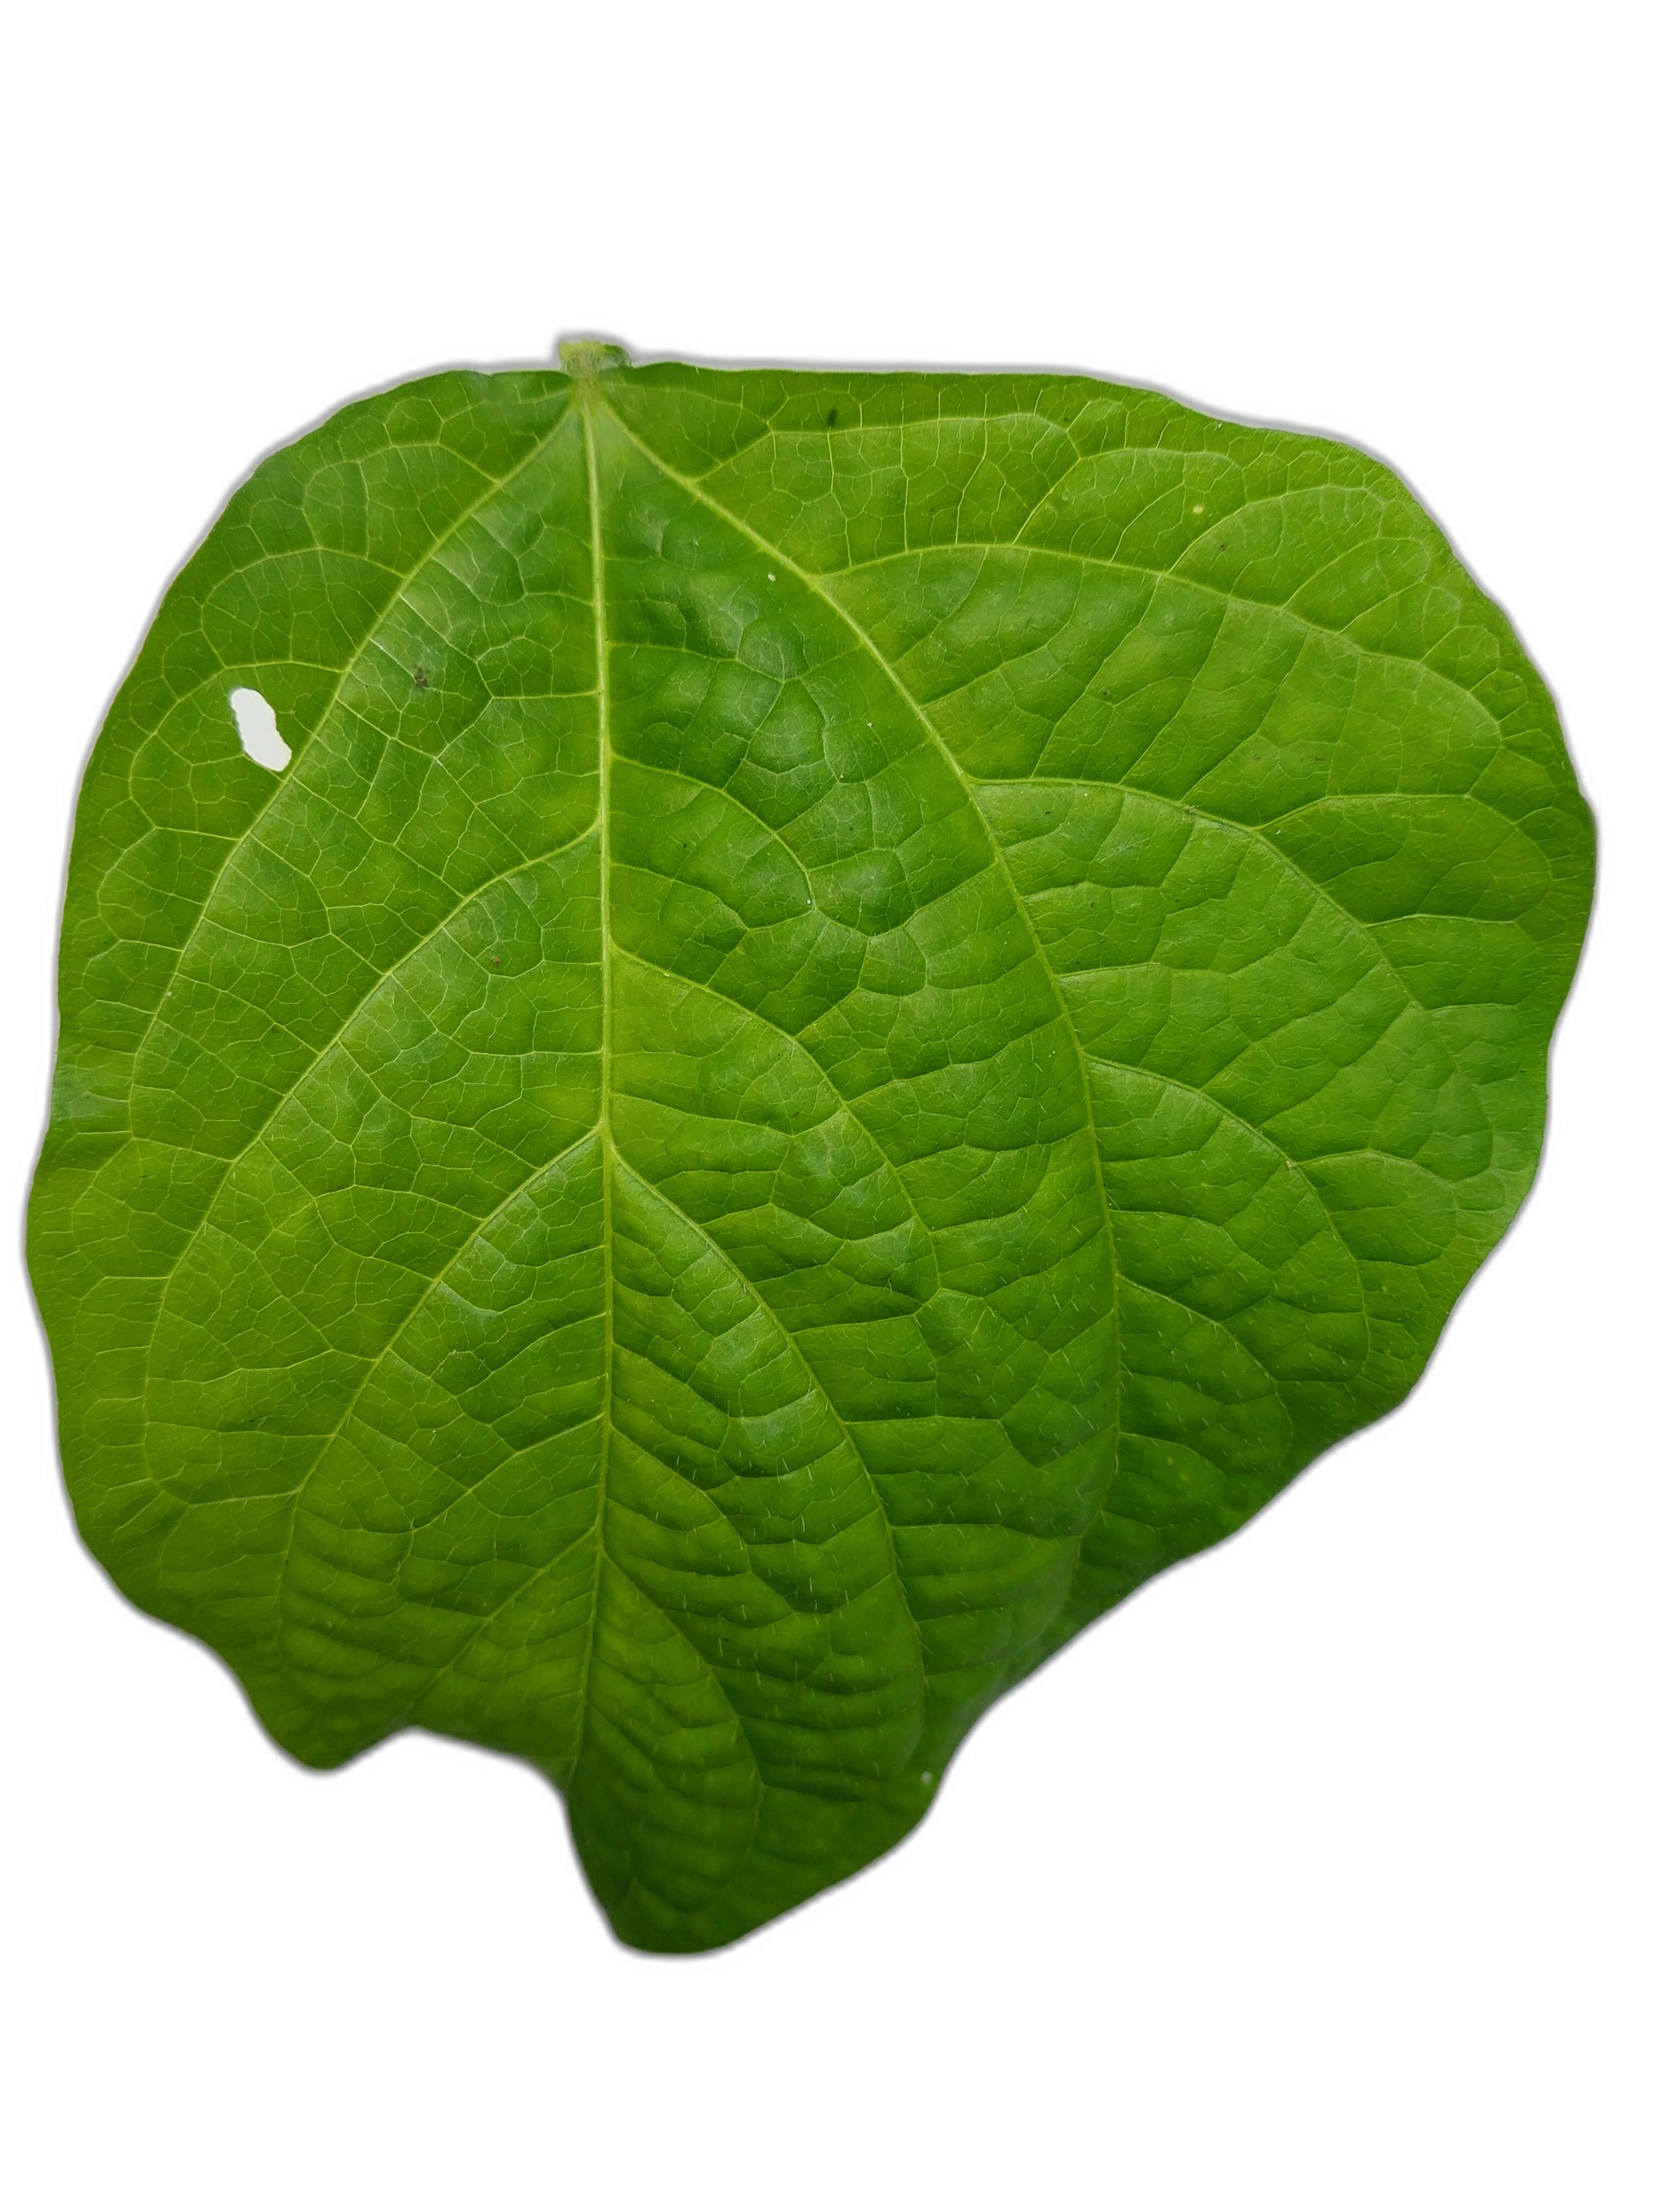
Label: Leaf Crinkle